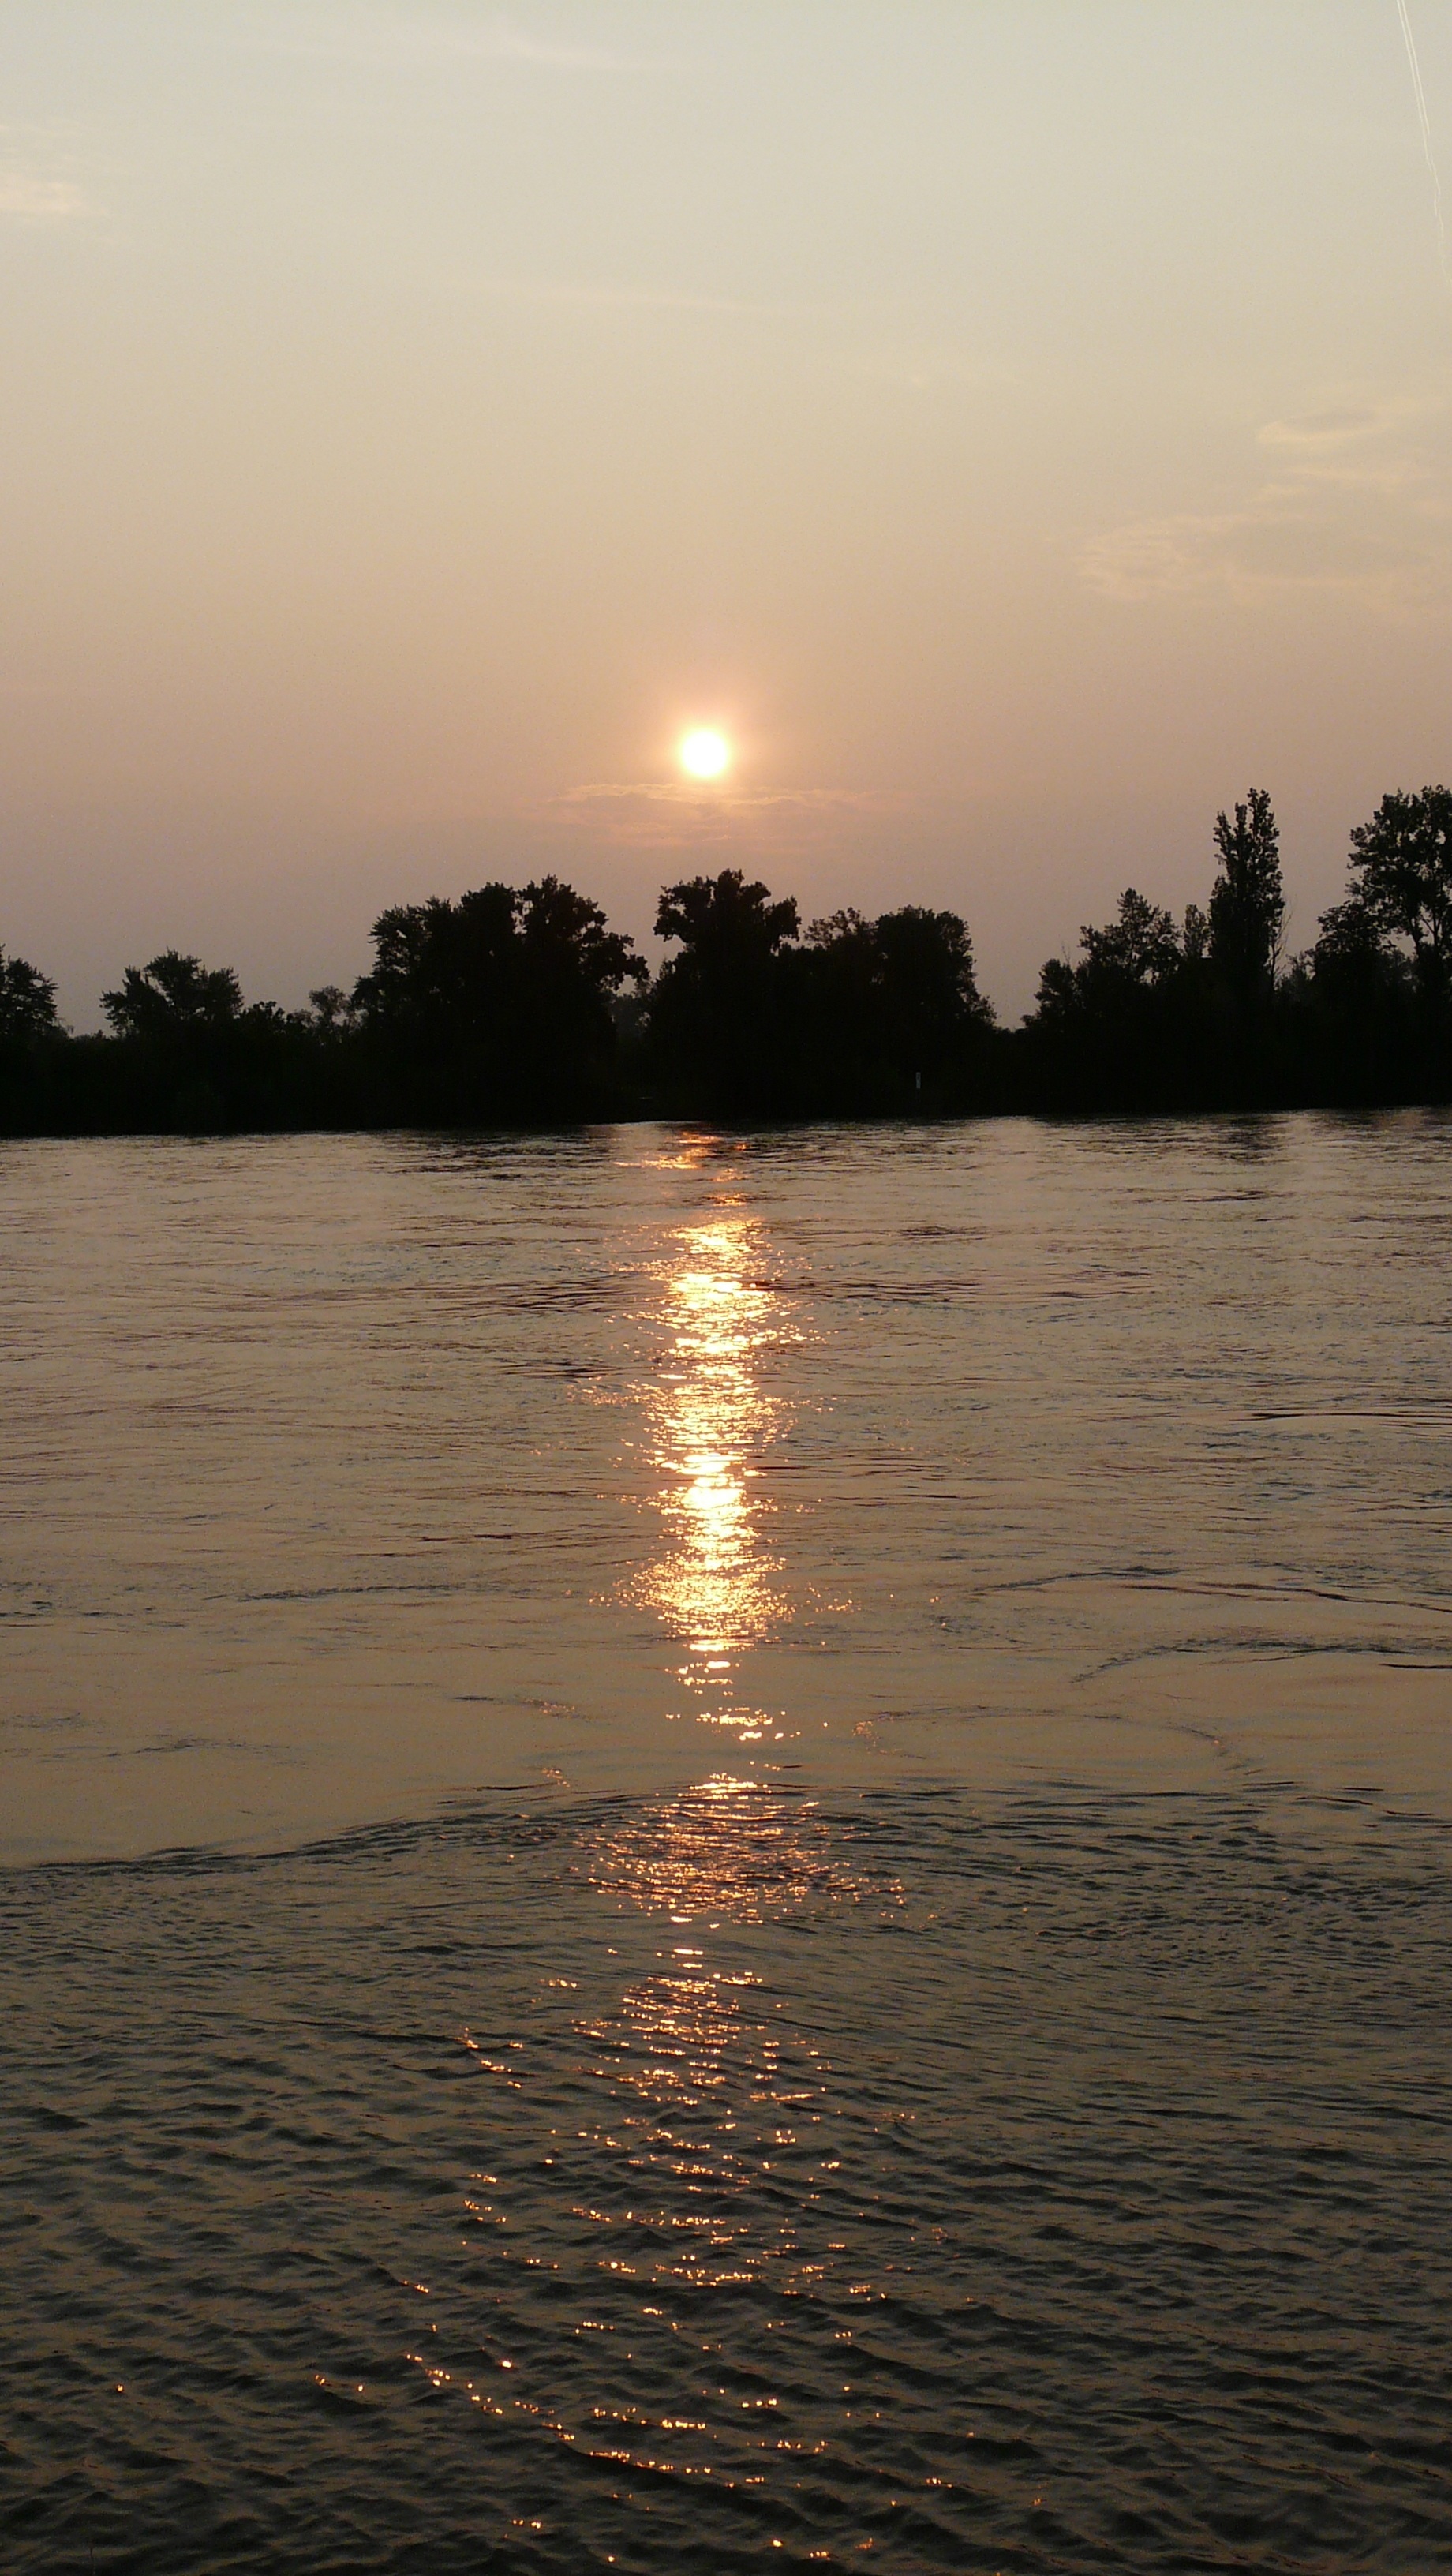
sea, water, horizon, sun, sunrise, sunset, sunlight, morning, lake, dawn, river, dusk, evening, reflection, mood, atmospheric phenomenon, nierstein